Diesel–electric powertrain

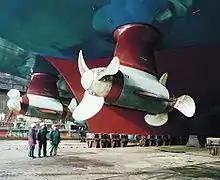
Siemens Schottel azimuth thrusters

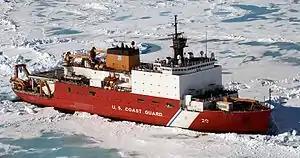
USCGC "Healy" uses a diesel–electric propulsion system designed by GEC-Alsthom

The first diesel motorship was also the first diesel–electric ship, the Russian tanker "Vandal" from Branobel, which was launched in 1903. Steam turbine–electric propulsion has been in use since the 1920s (s), using diesel–electric powerplants in surface ships has increased lately. The Finnish coastal defence ships "Ilmarinen" and "Väinämöinen" laid down in 1928–1929, were among the first surface ships to use diesel–electric transmission. Later, the technology was used in diesel powered icebreakers.